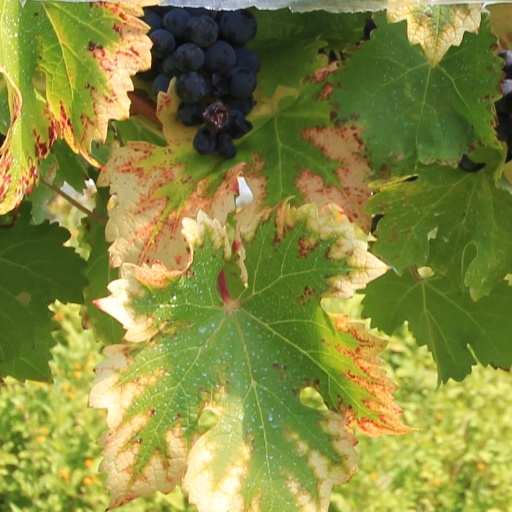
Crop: grape